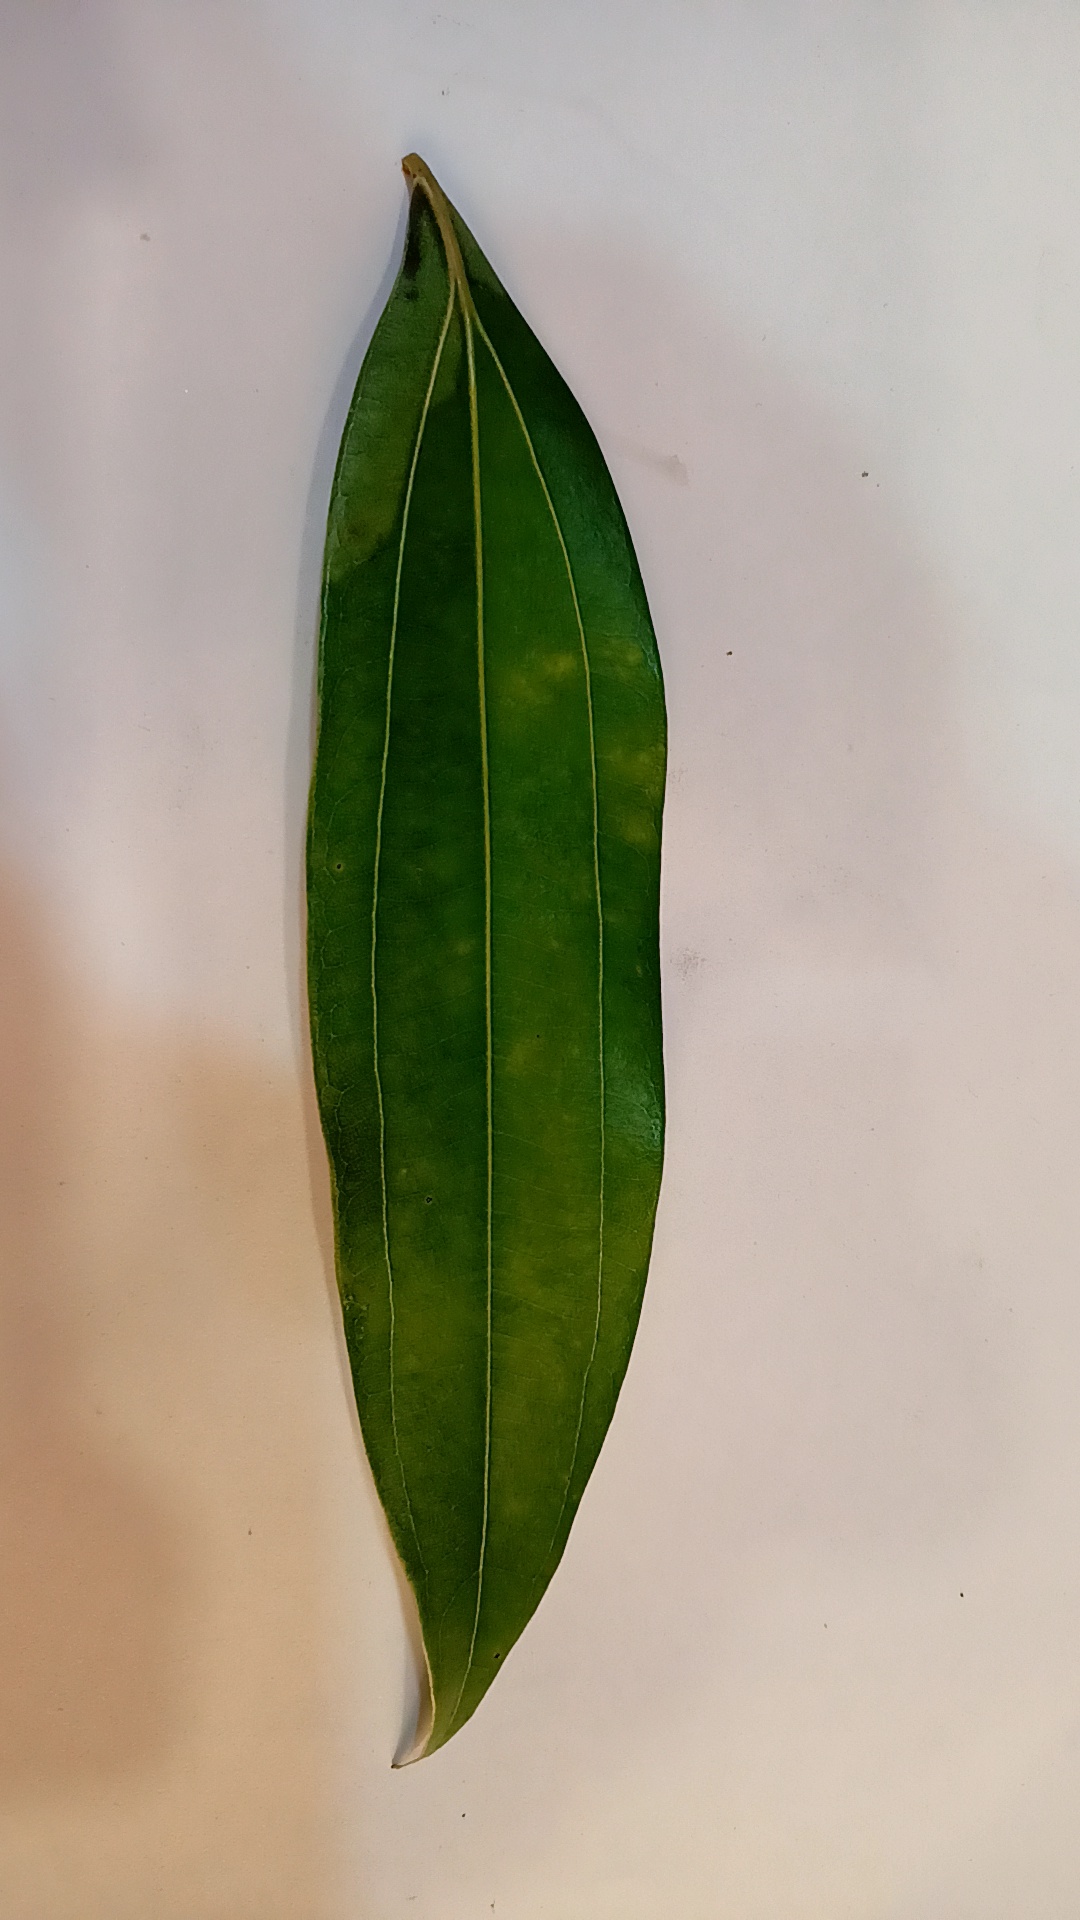
Label: Healthy